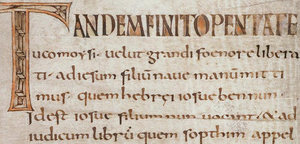
Amiens, Bibliothèque municipale, Manuscrit 7, Folio 1v. (Date
L'écriture mérovingienne, ou minuscule mérovingienne, est une écriture pré-caroline qui était utilisée dans le royaume franc aux VIIᵉ et VIIIᵉ siècles, sous la dynastie des mérovingiens. Elle est issue des écritures romaines et a connu de nombreuses variations de par la situation géographique du royaume franc et la multiplication des ateliers monastiques et épiscopaux. Elle sera utilisée dans les documents et codex mérovingiens, puis carolingiens, jusqu'aux réformes de Charlemagne à la fin du VIIIᵉ siècle.